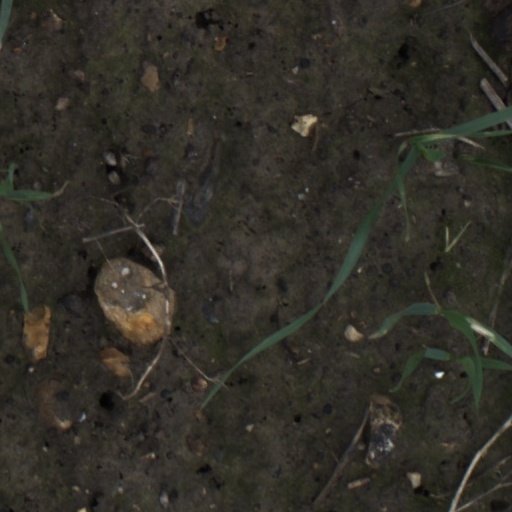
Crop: wheat